Peter Macdonald (Canadian politician)

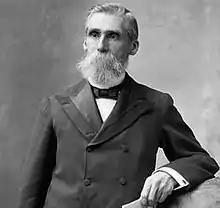
Peter Macdonald Source: Library and Archives Canada

Peter Macdonald (August 14, 1835 – March 24, 1923) was a physician and political figure in Ontario, Canada. He represented Huron East in the House of Commons of Canada from 1887 to 1904 as a Liberal member.